Le Fied

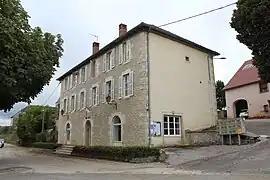
The town hall in Le Fied

Le Fied is a commune in the Jura department in Bourgogne-Franche-Comté in eastern France.